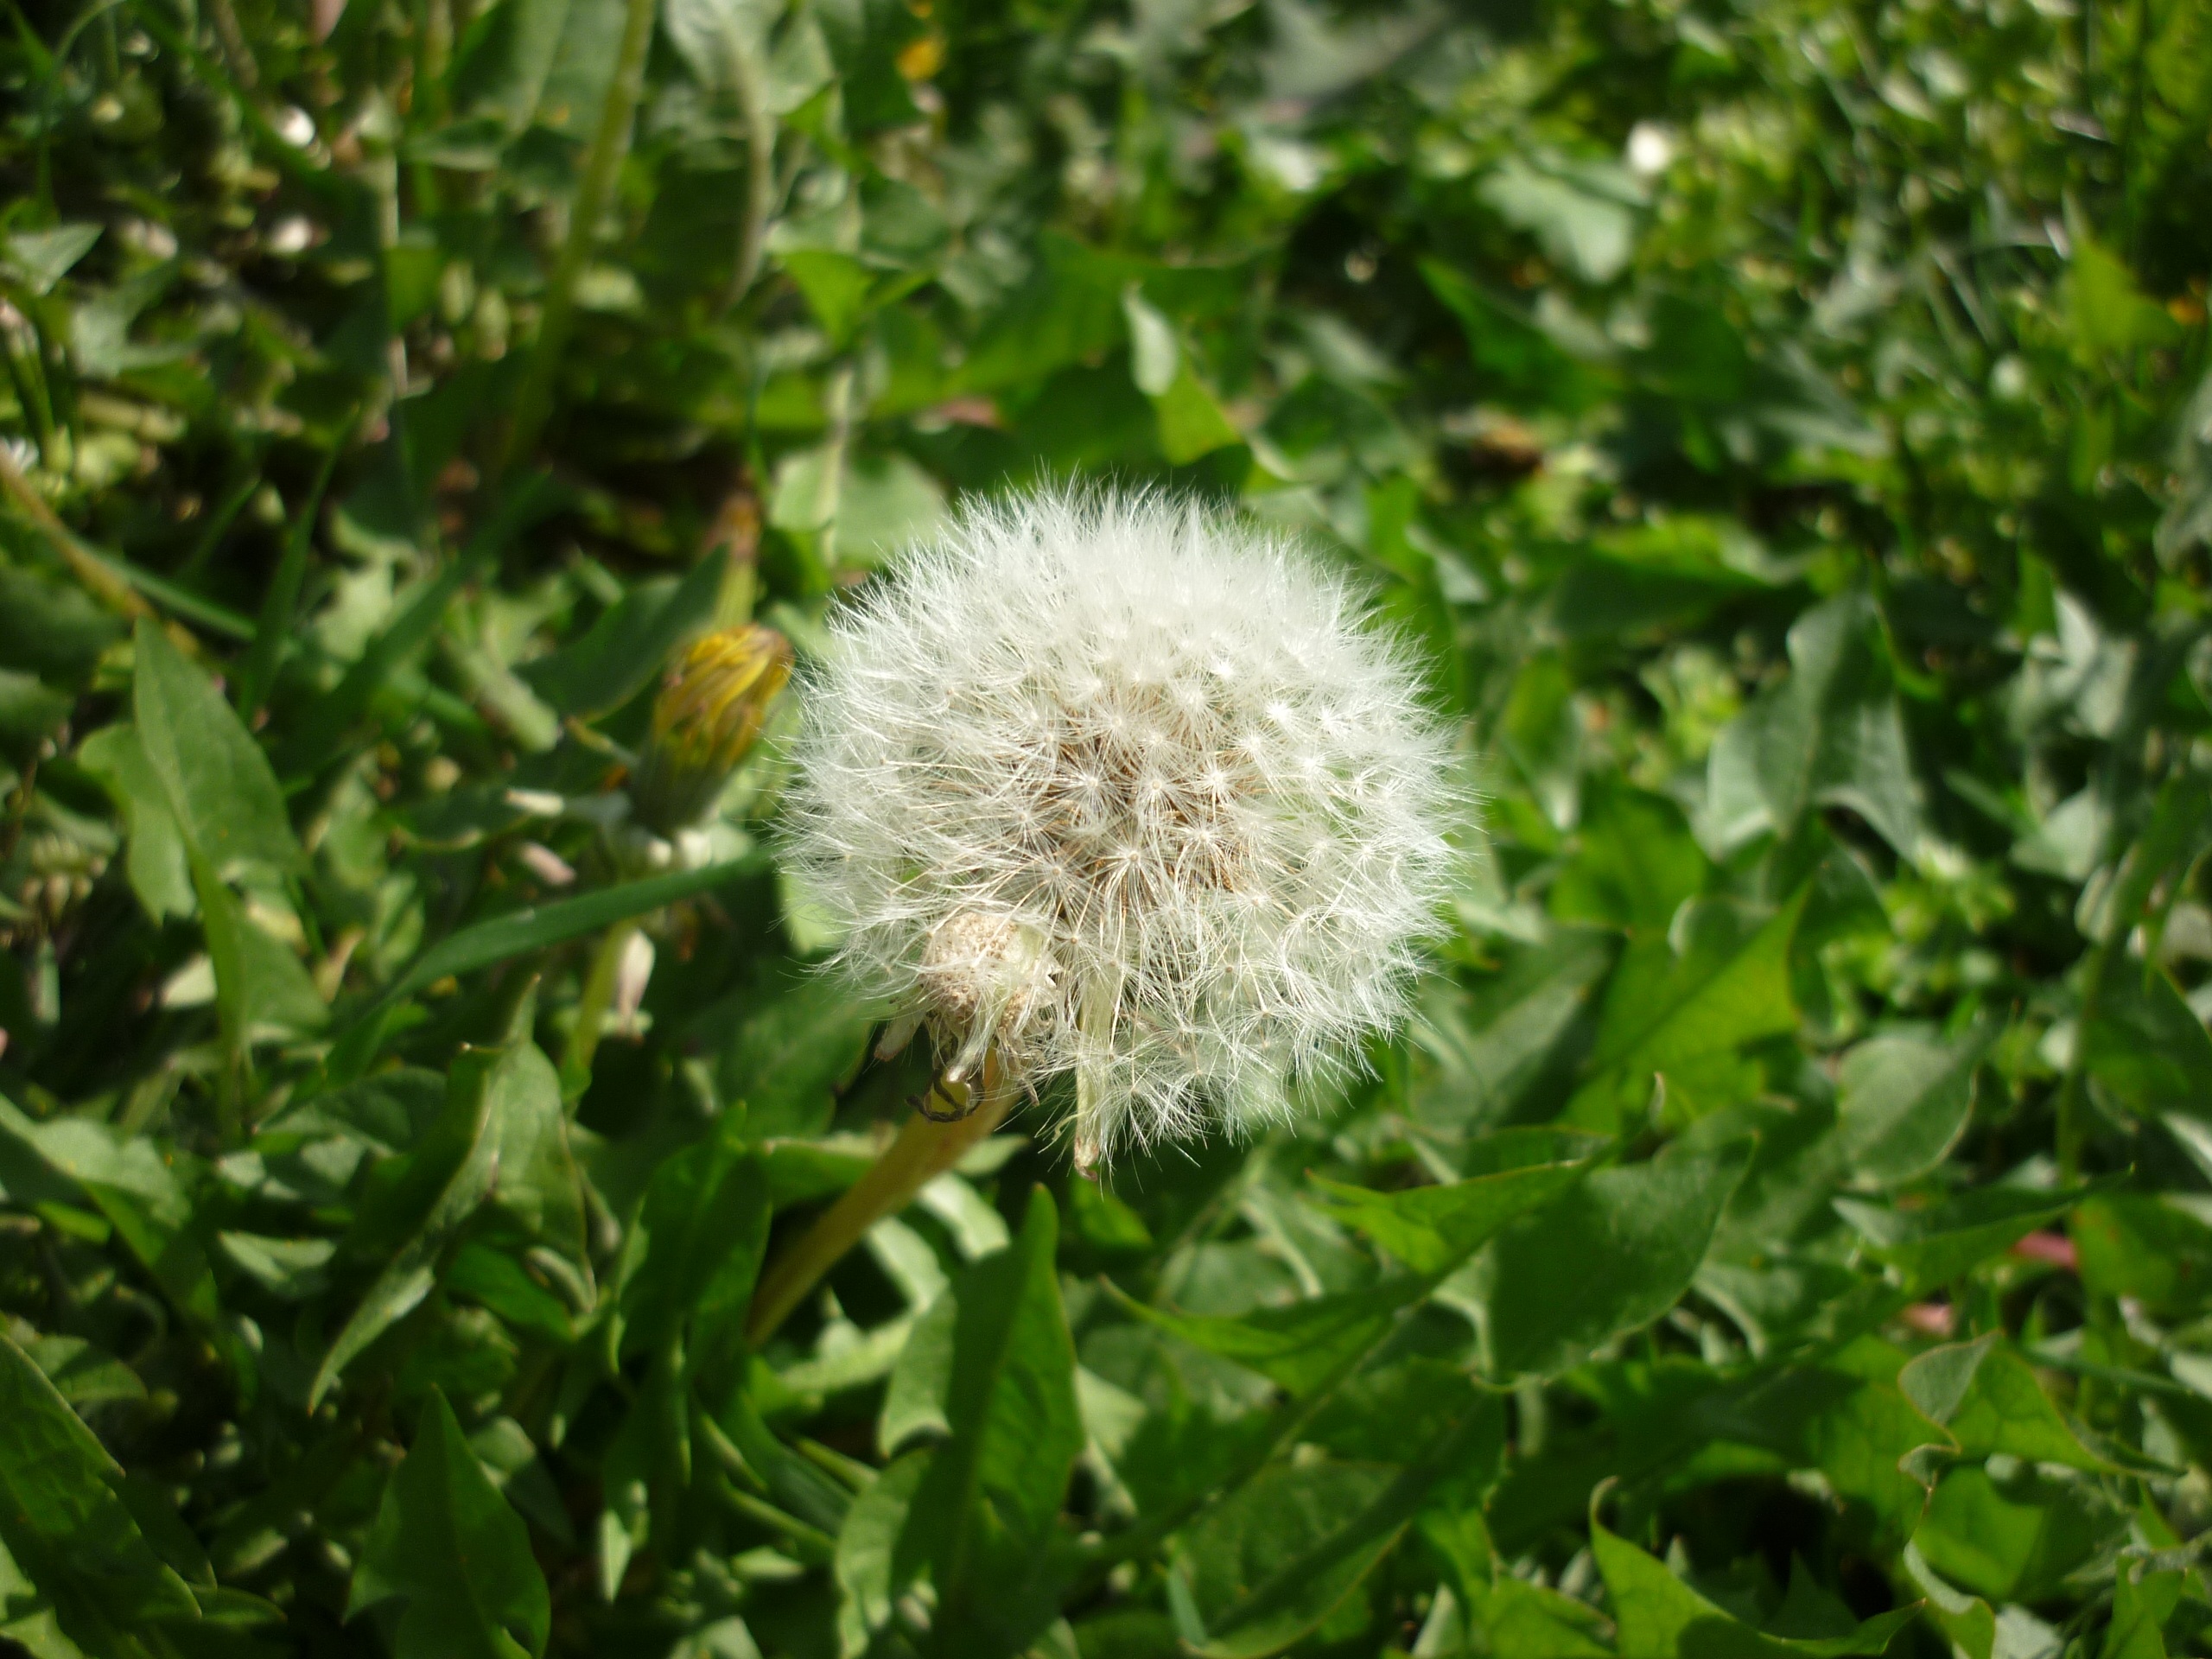
nature, grass, blossom, plant, meadow, dandelion, stem, leaf, flower, petal, bloom, floral, environment, spring, fluffy, herb, produce, natural, botany, agriculture, flora, botanical, wildflower, outdoors, vegetation, thistle, horticulture, organic, flowering plant, daisy family, silybum, land plant